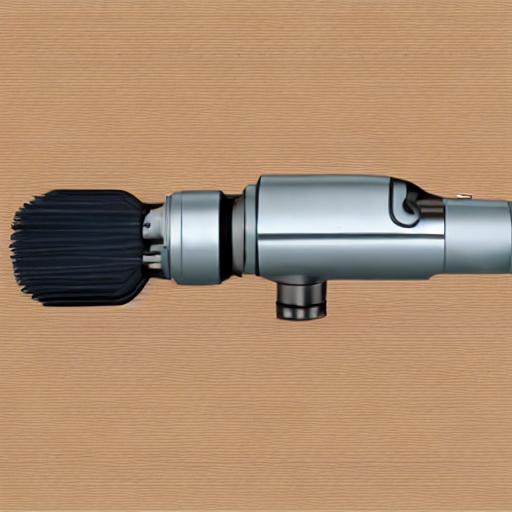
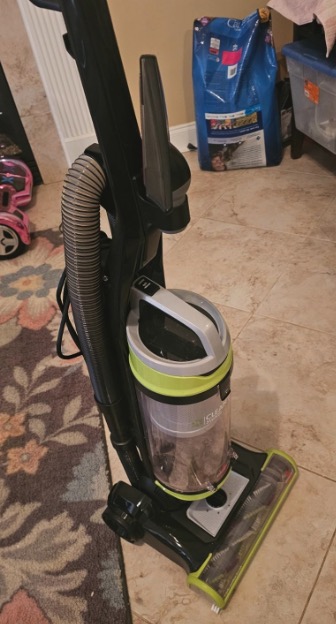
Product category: items_vacuum
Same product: no